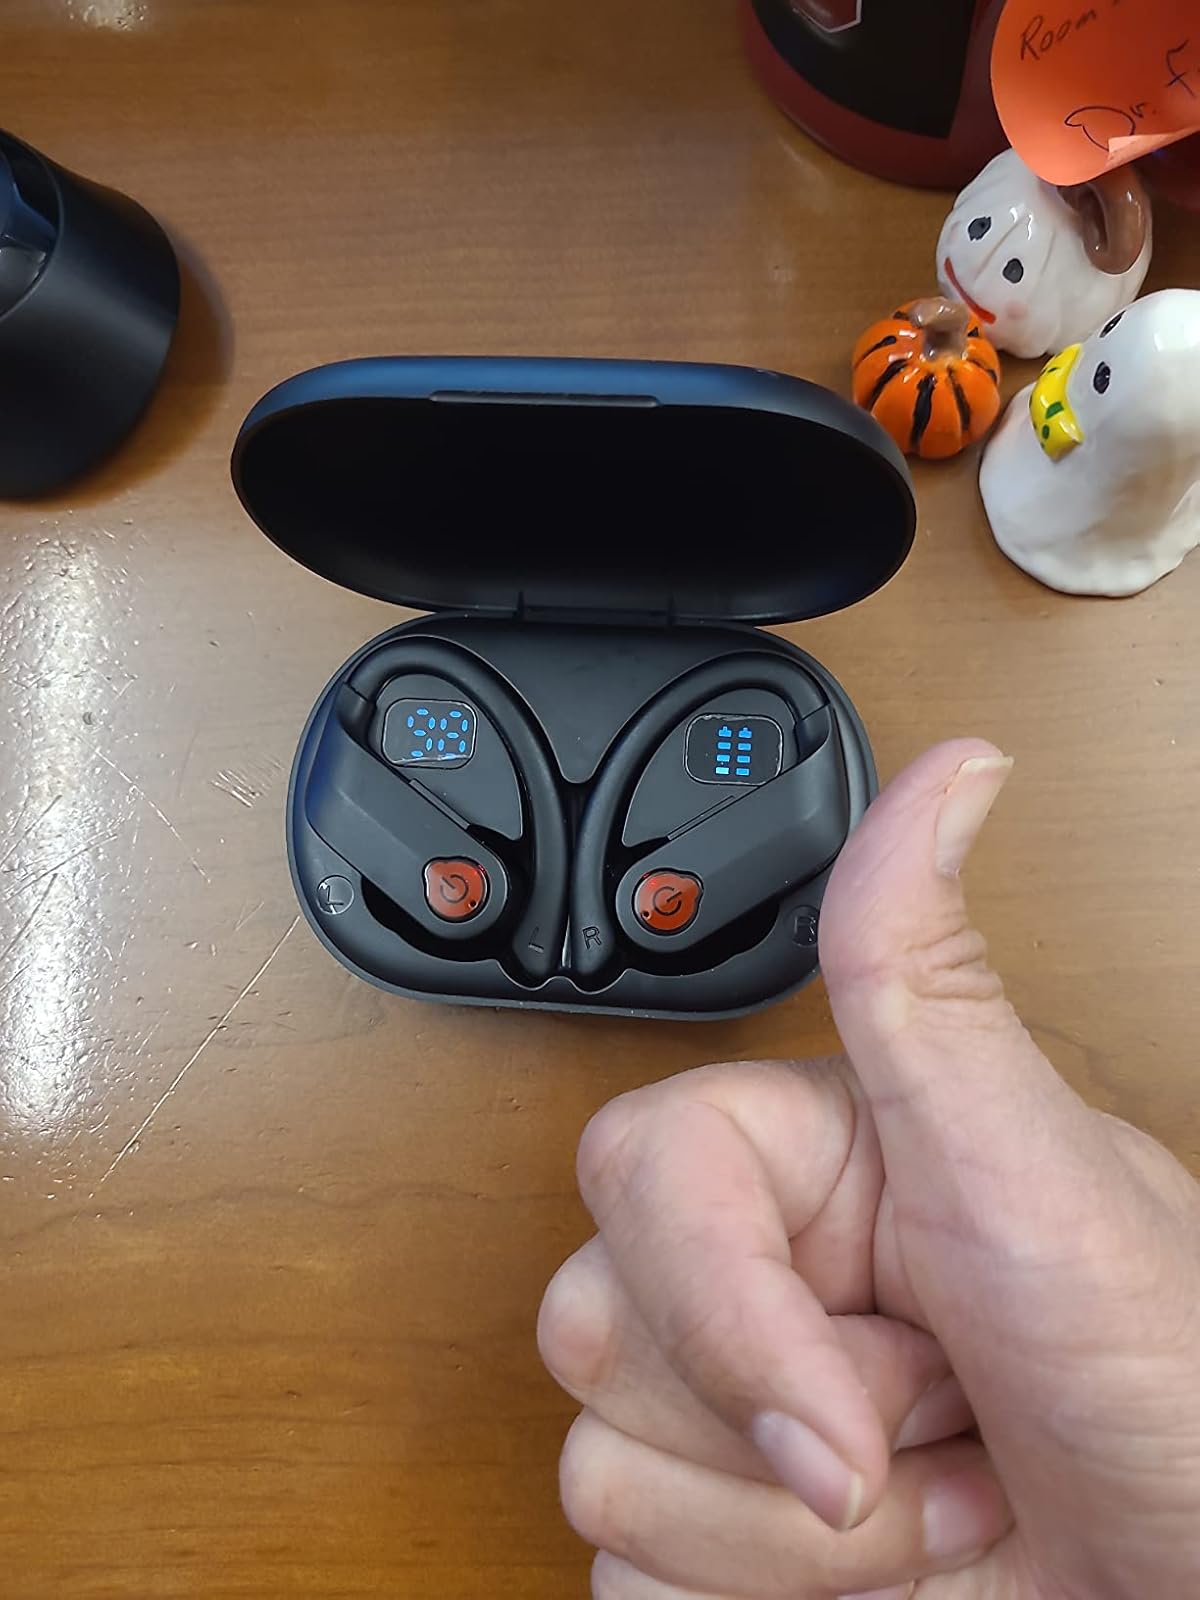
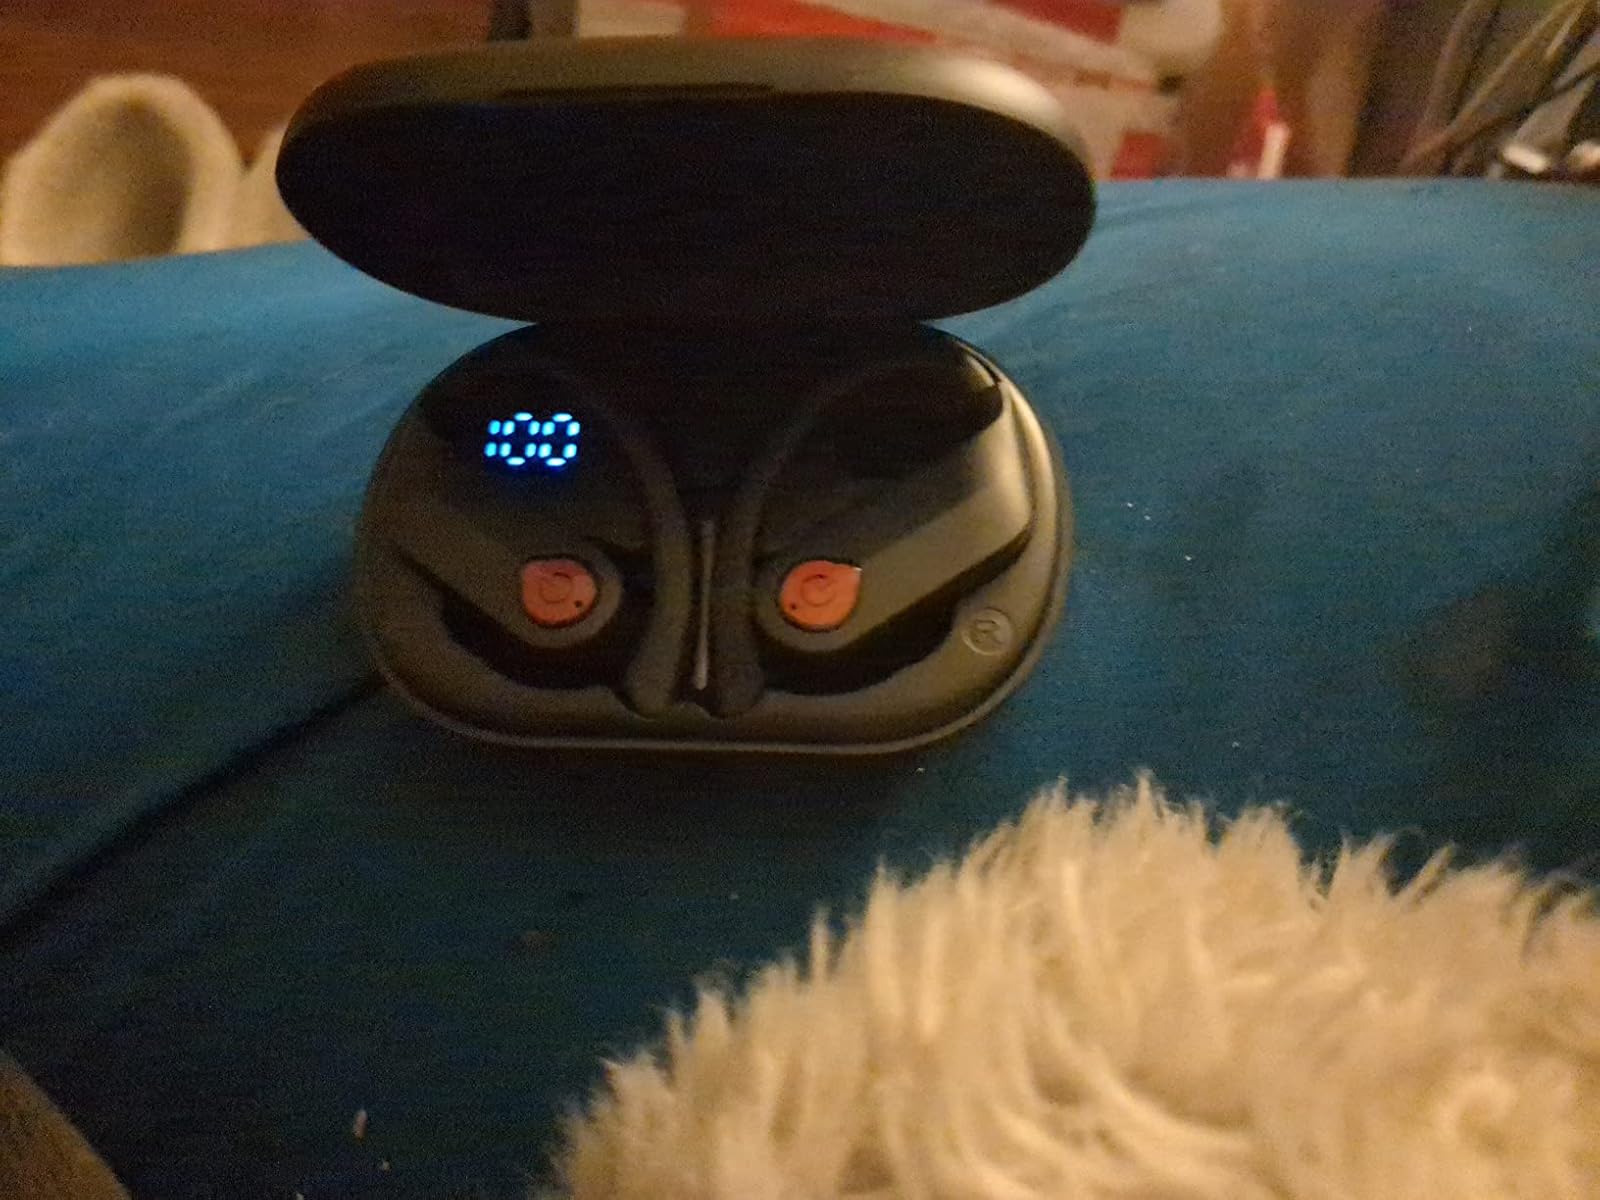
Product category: earbuds
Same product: yes